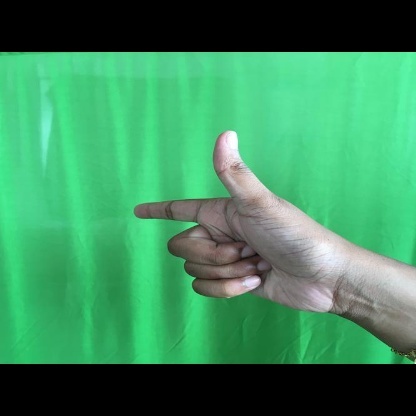
Mudra: Chandrakala